Alfred Shipley Pell

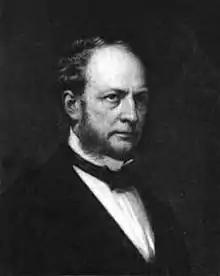
Alfred Shipley Pell

Alfred Shipley Pell (April 27, 1805 – May 21, 1869) was an American insurance executive who co-founded the Mutual Life Insurance Company of New York.